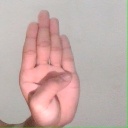
अक्षर: ब